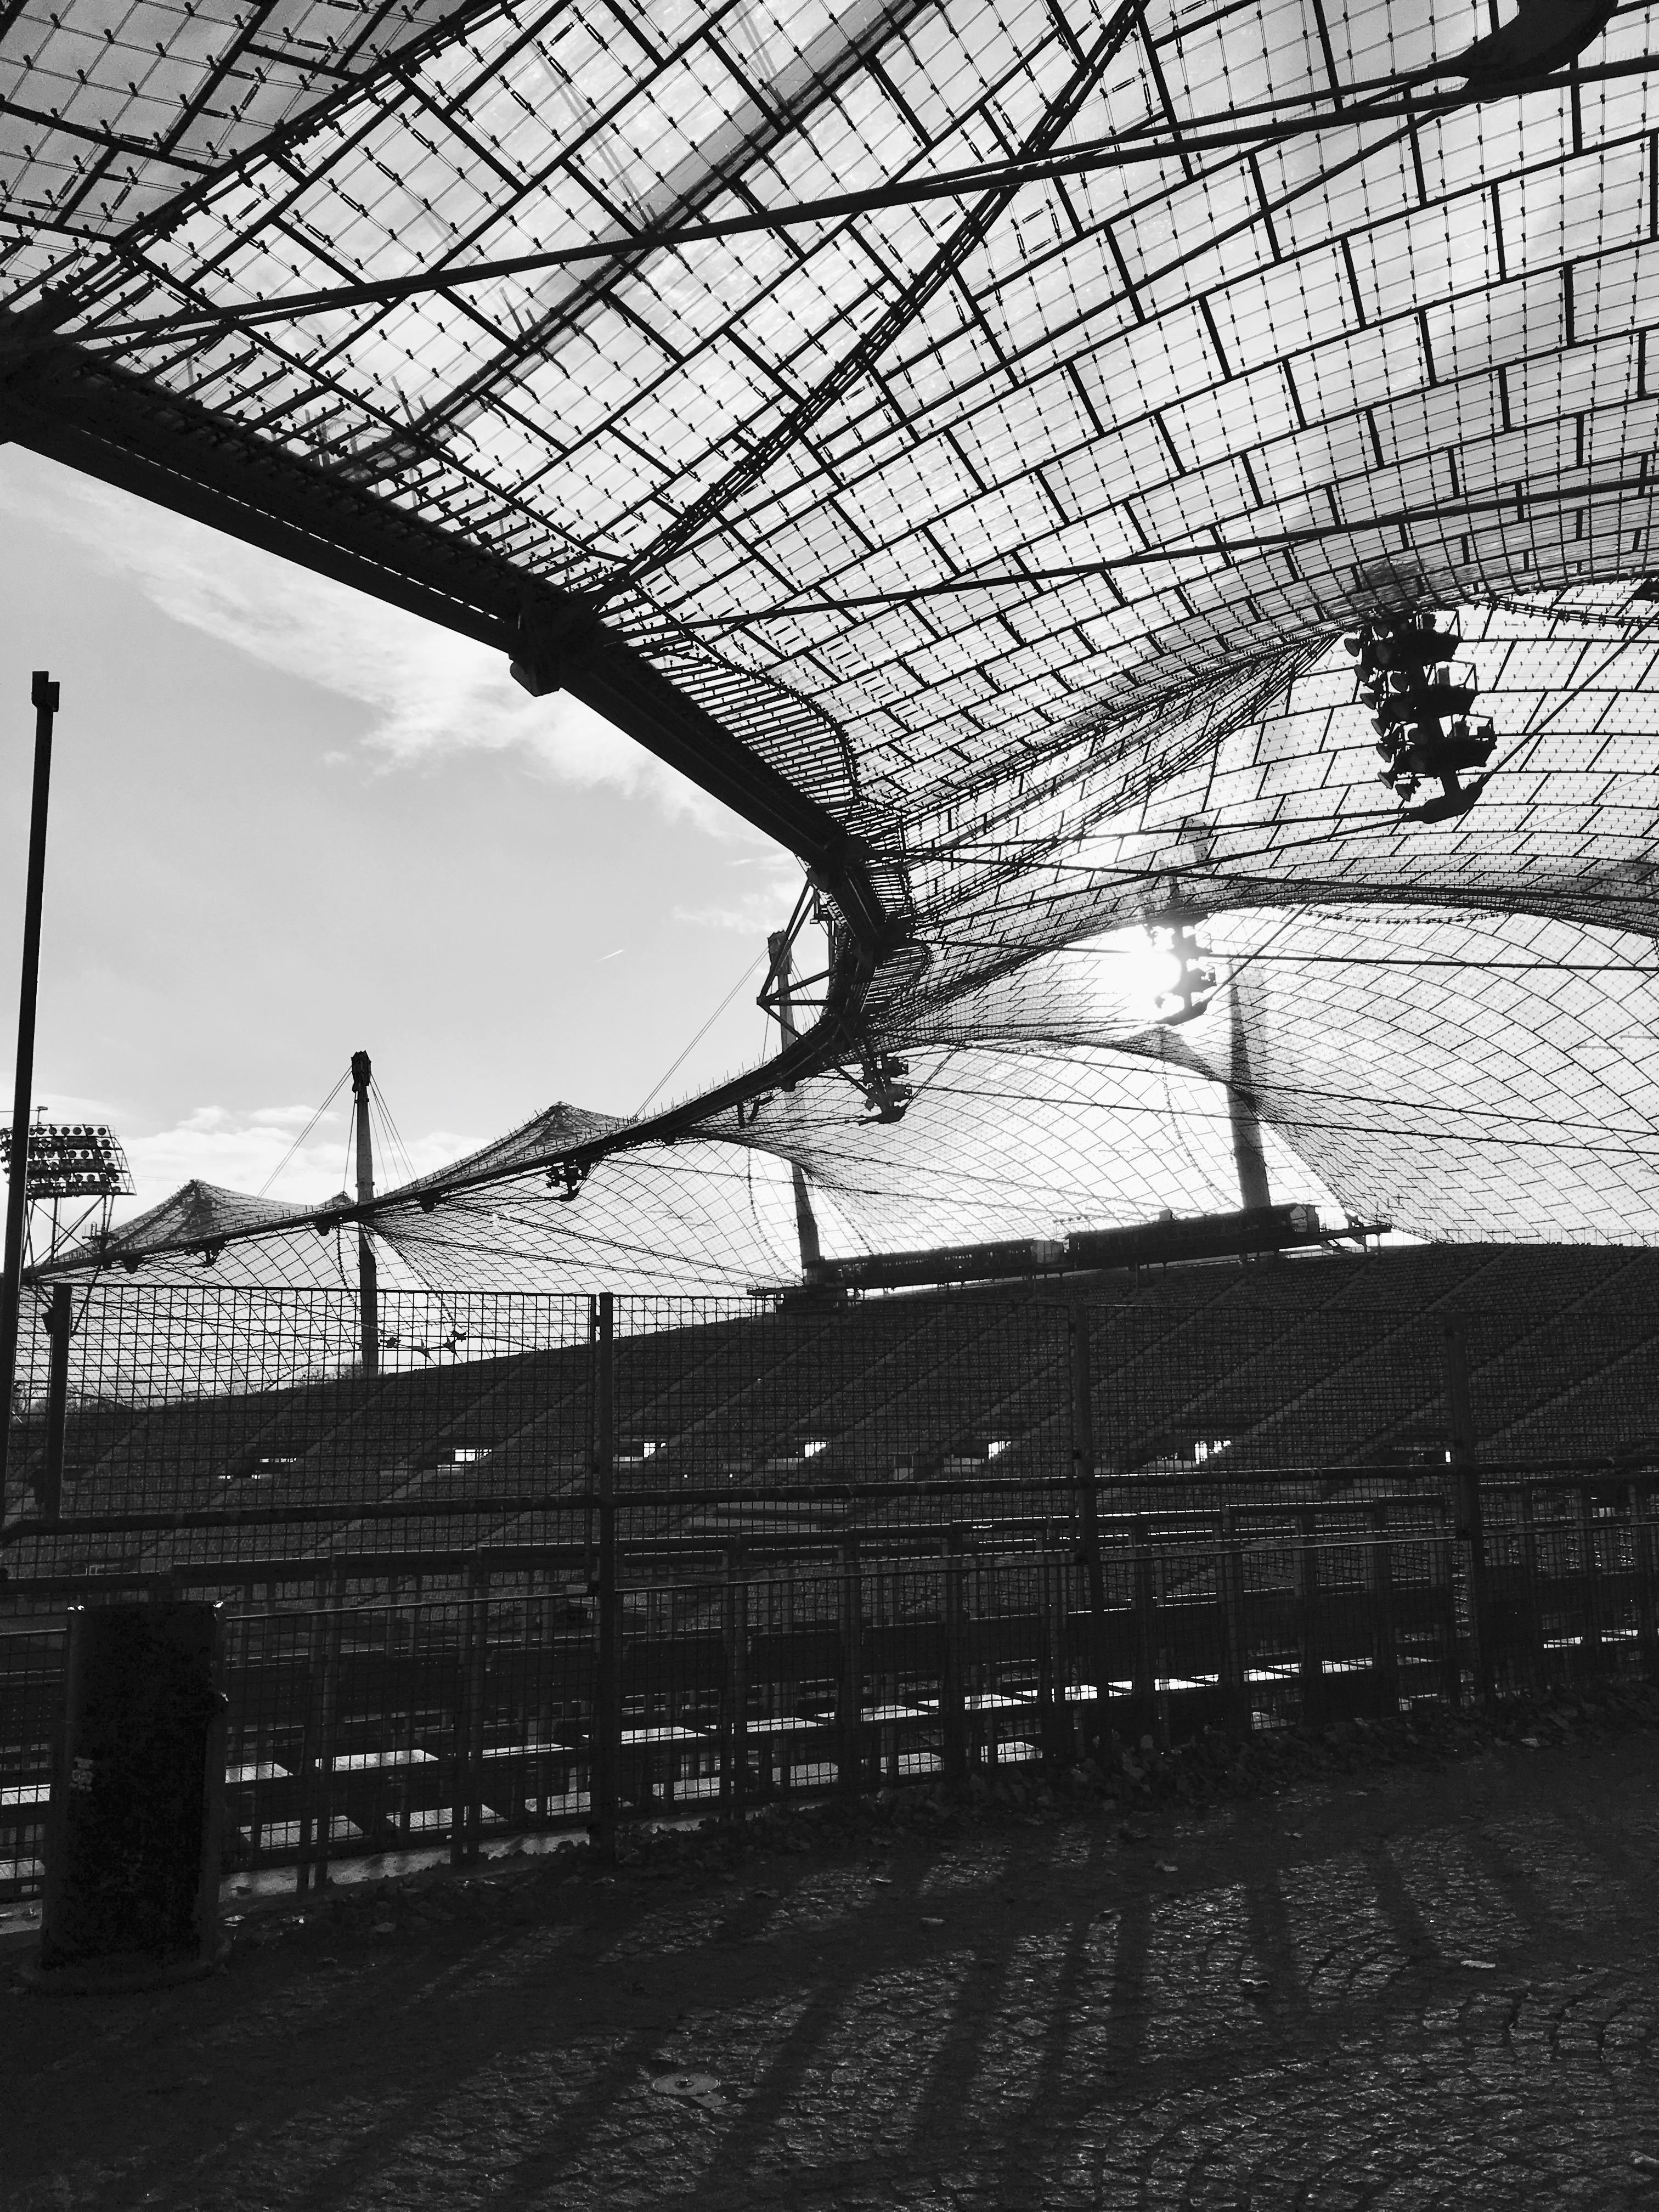
sky, black, structure, black and white, landmark, monochrome photography, architecture, urban area, photography, monochrome, reflection, roof, tree, angle, metal, daylighting, building